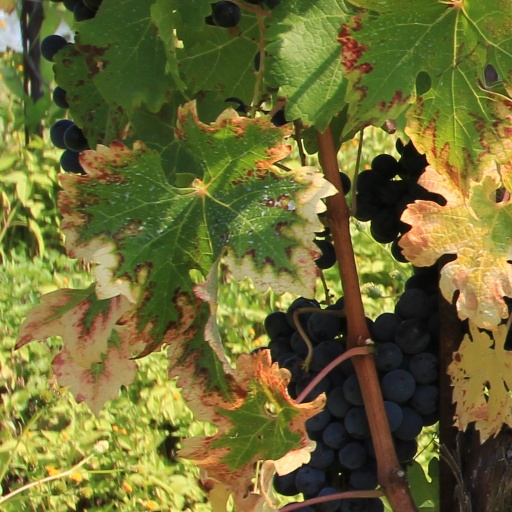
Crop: grape